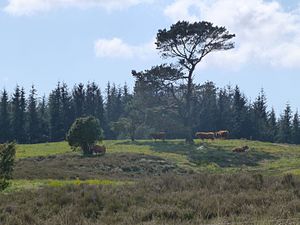
Vrads Sande
Vrads Sande set mod syd fra Hjøllundvej
Vrads Sande set mod syd fra Hjøllundvej
Vrads Sande er navnet på hedeområderne mellen Vrads og Hjøllund, præget af indlandsklitter dannet af sandflugten, der prægede store dele af Jylland fra 1500- til 1800-tallet. Vrads Sande ligger i Silkeborg Kommune, men var før 2007 en del af Them Kommune.